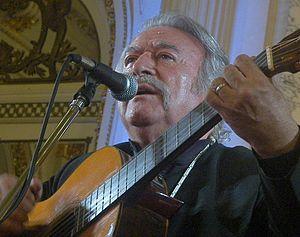
César Isella est un chanteur et auteur de musique folklorique argentine. Il a fait partie de Los Fronterizos et a été une des figures du Movimiento del Nuevo Cancionero. Dans les années 1990, il a découvert et parrainé la chanteuse Soledad Pastorutti. Il est l'auteur notamment de la musique de la chanson Canción con todos, considérée par l'UNESCO comme l'hymne latino-américain.